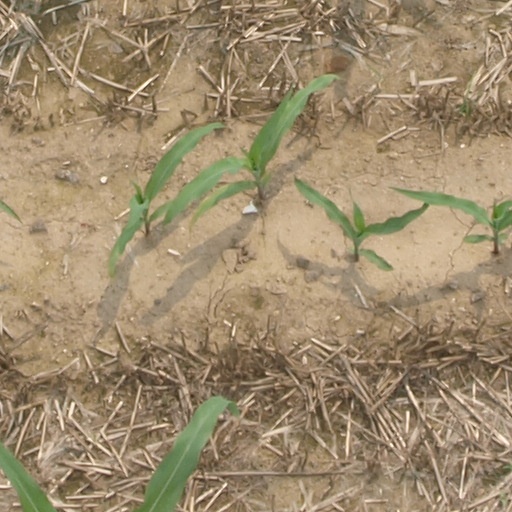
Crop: maize; corn